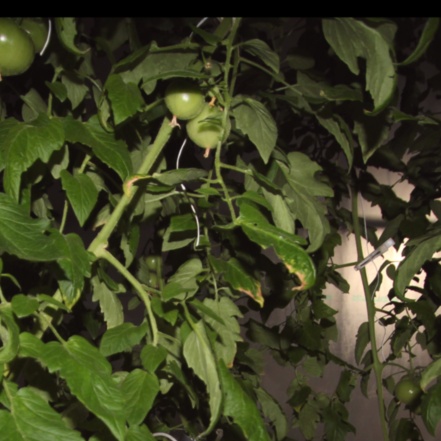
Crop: tomato